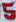
Number: 5